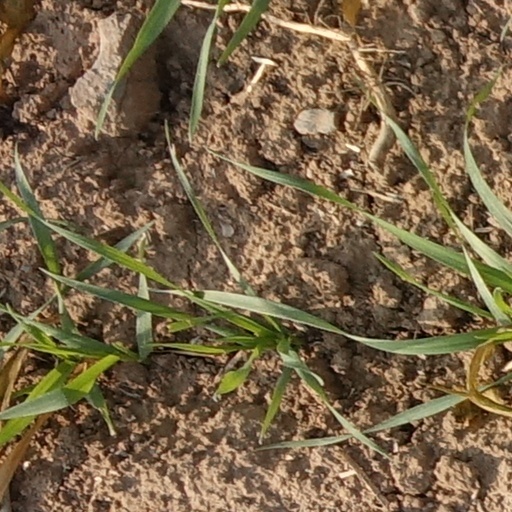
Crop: wheat